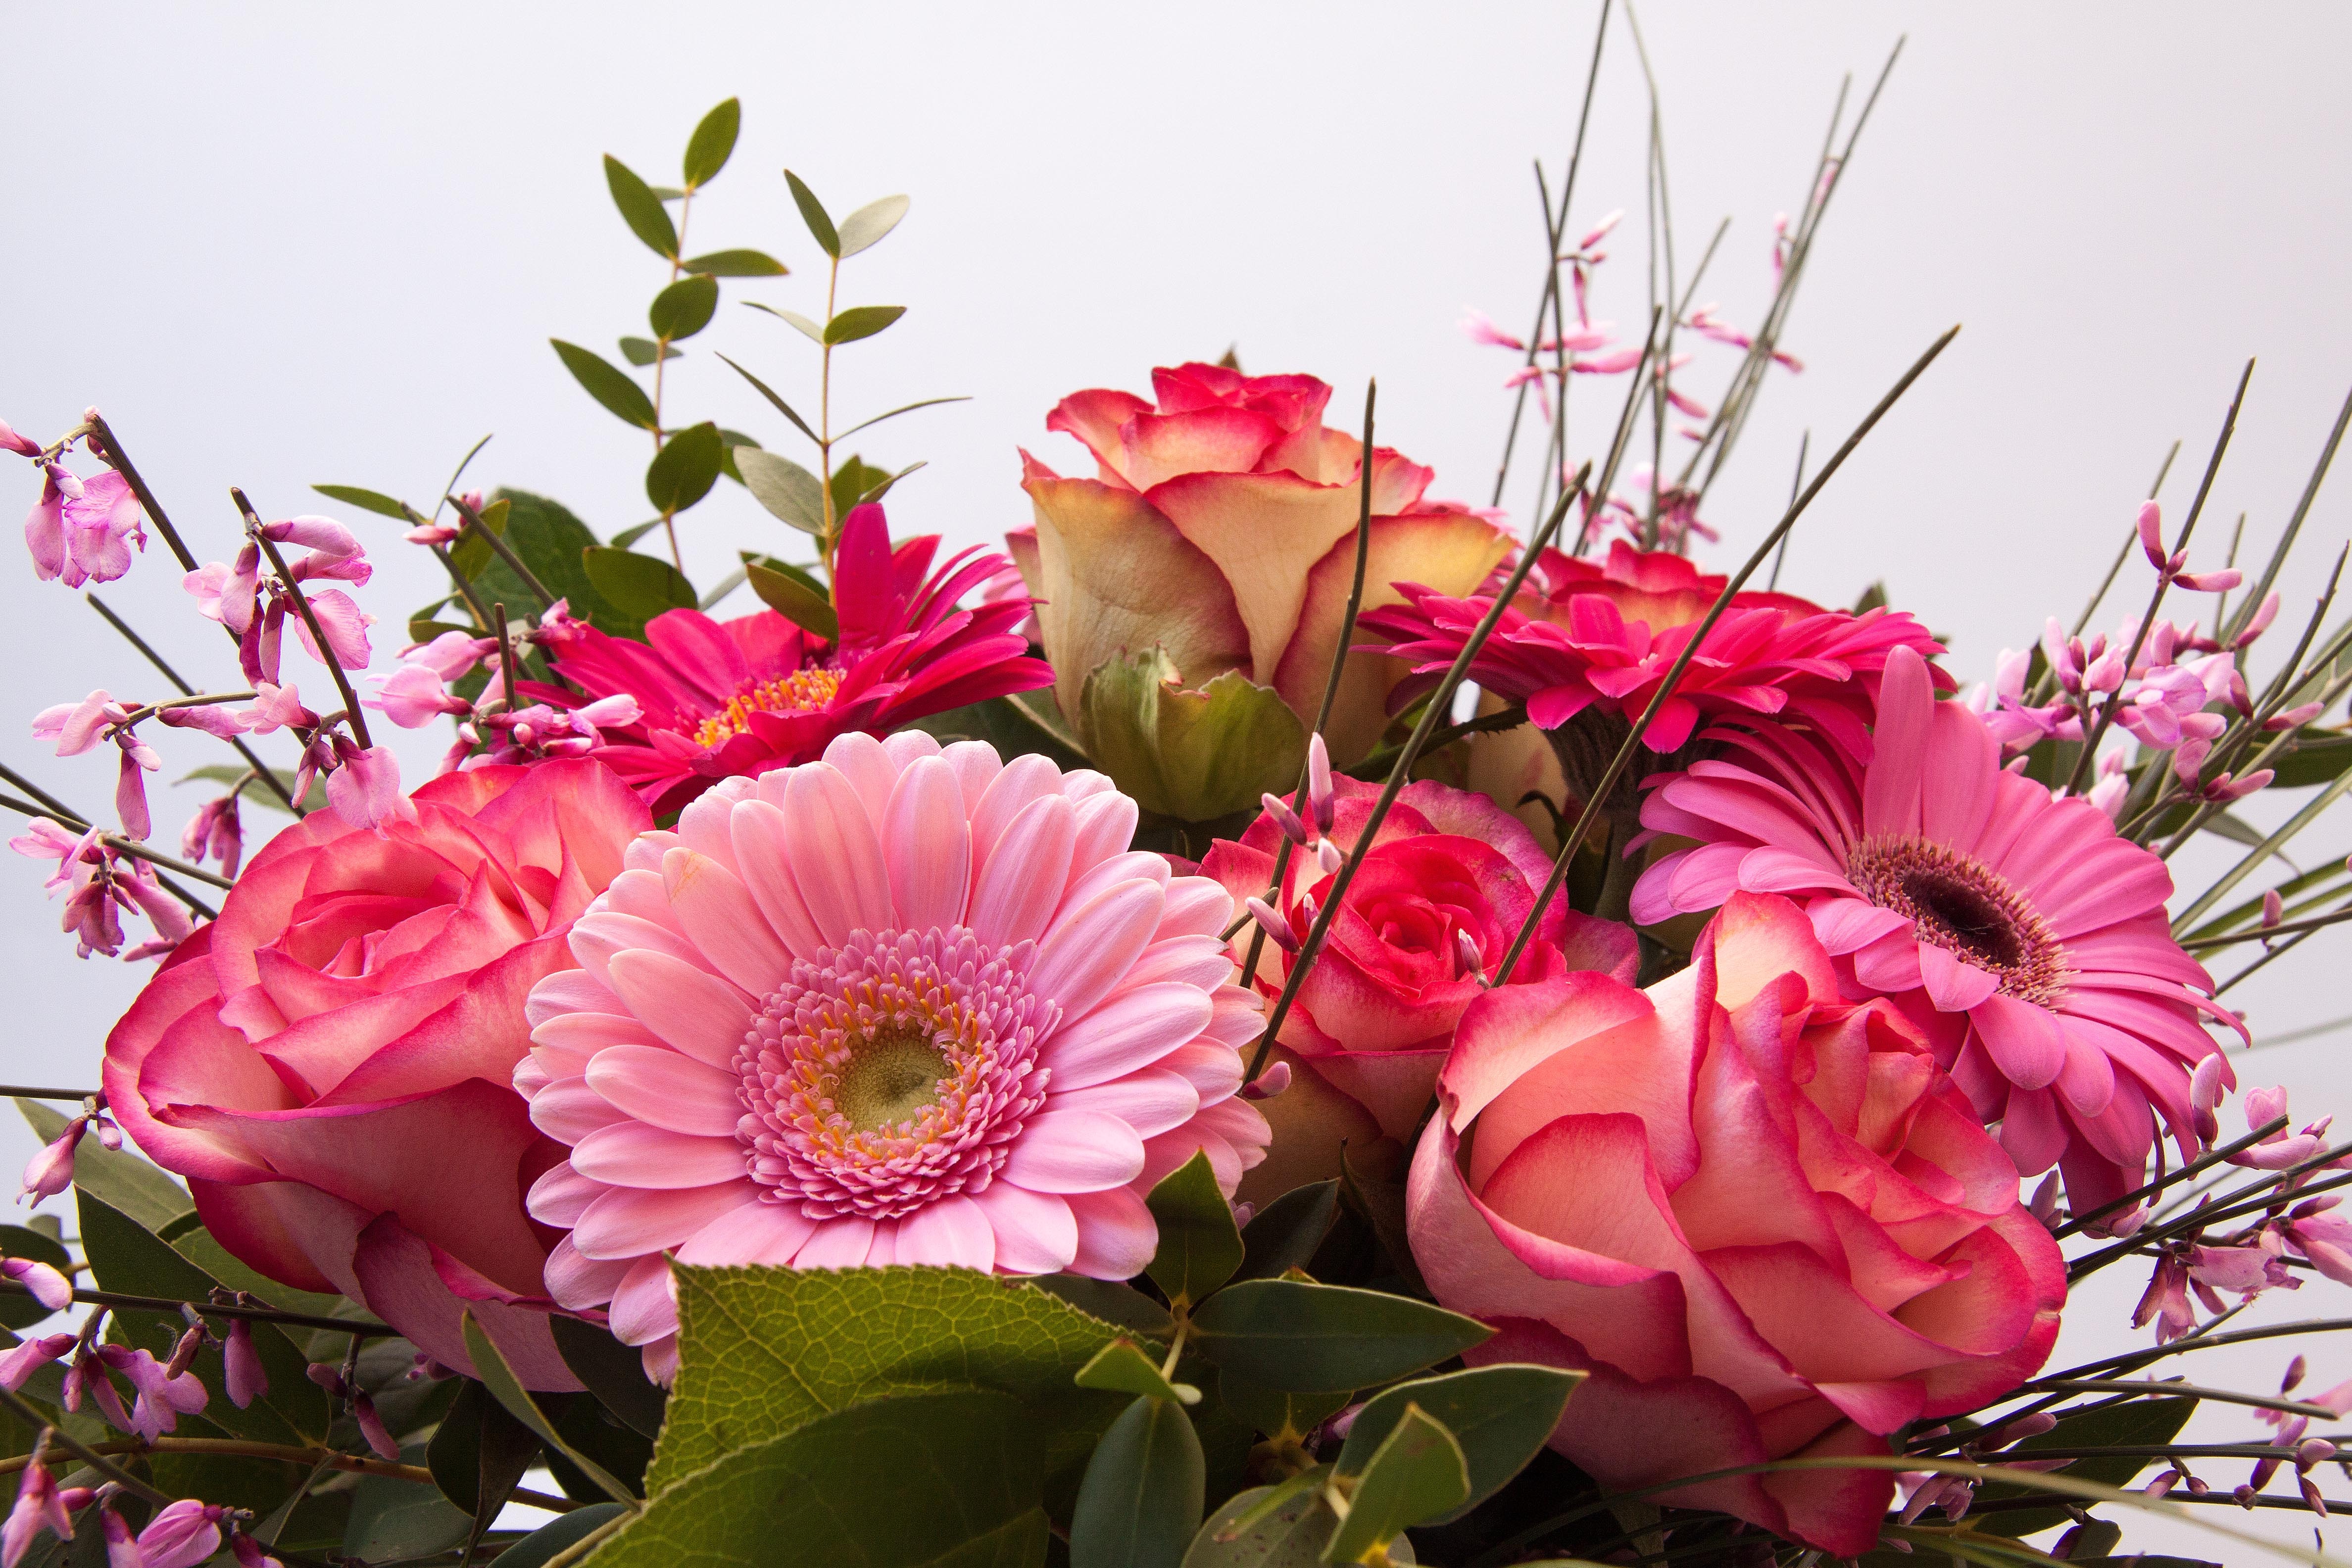
nature, plant, flower, petal, bouquet, spring, red, lush, pink, flora, flowers, roses, decorative, gerbera, salmon, broom, floristry, fill, composites, pastellfarben, flowering plant, garden roses, flower bouquet, cut flowers, floral design, genista, land plant, flower arranging